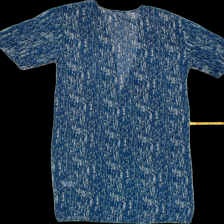
View: back
Type: Cardigan
Category: Ladies
Brand: Not Applicable
Colors: Multicolor
Material: 100%polyester
Cut: Long
Size: 36
Season: All
Trend: No trend
Stains: No
Damage: 0
Price range: 50-100
Recommended usage: Reuse